Sabaat

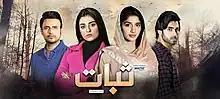
Official title card

Sabaat is a 2020 Pakistani television series produced by Momina Duraid under MD Productions. It stars Mawra Hocane, Ameer Gilani, Sarah Khan and Usman Mukhtar in lead roles. "Sabaat" revolves around two ambitious individuals who belong to different classes, fall for each other and face hurdles. It premiered on 29 March 2020 on Hum TV. Sabaat aired weekly on Sundays. The series received high viewership ratings and was critically acclaimed. At the 20th Lux Style Awards, the series received five nominations.